Kereta Api Indonesia

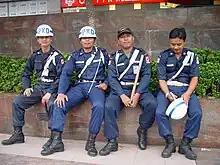
A group of "Petugas Keamanan Dalam"

KAI operated coal trains under partnership with Bukit Asam (PTBA) in Southern Sumatra. The coal were transported from Tanjung Enim in South Sumatra to Tarahan Rotary Car Dumper in Lampung, which were then shipped to Java. Other service which was operated under partnership with PTBA transports coal from Tanjung Enim to Kertapati Apron Feeder in Palembang. After that, the coal will be transported using barges for export and domestic supply.